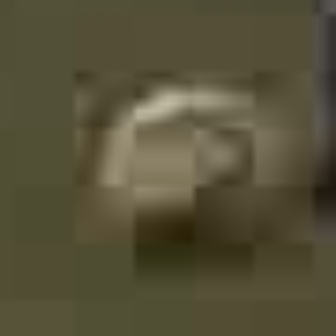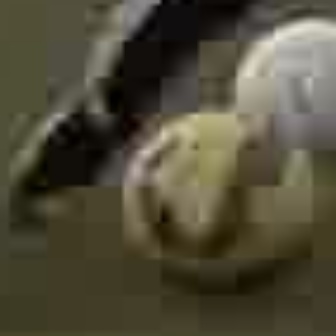
  Please identify the target specified by the bounding box [83,75,269,261] in the first image and locate it in the second image. Return the coordinates in [x_min,y_min,x_max,y_max] format.
Answer: [111,91,305,286]